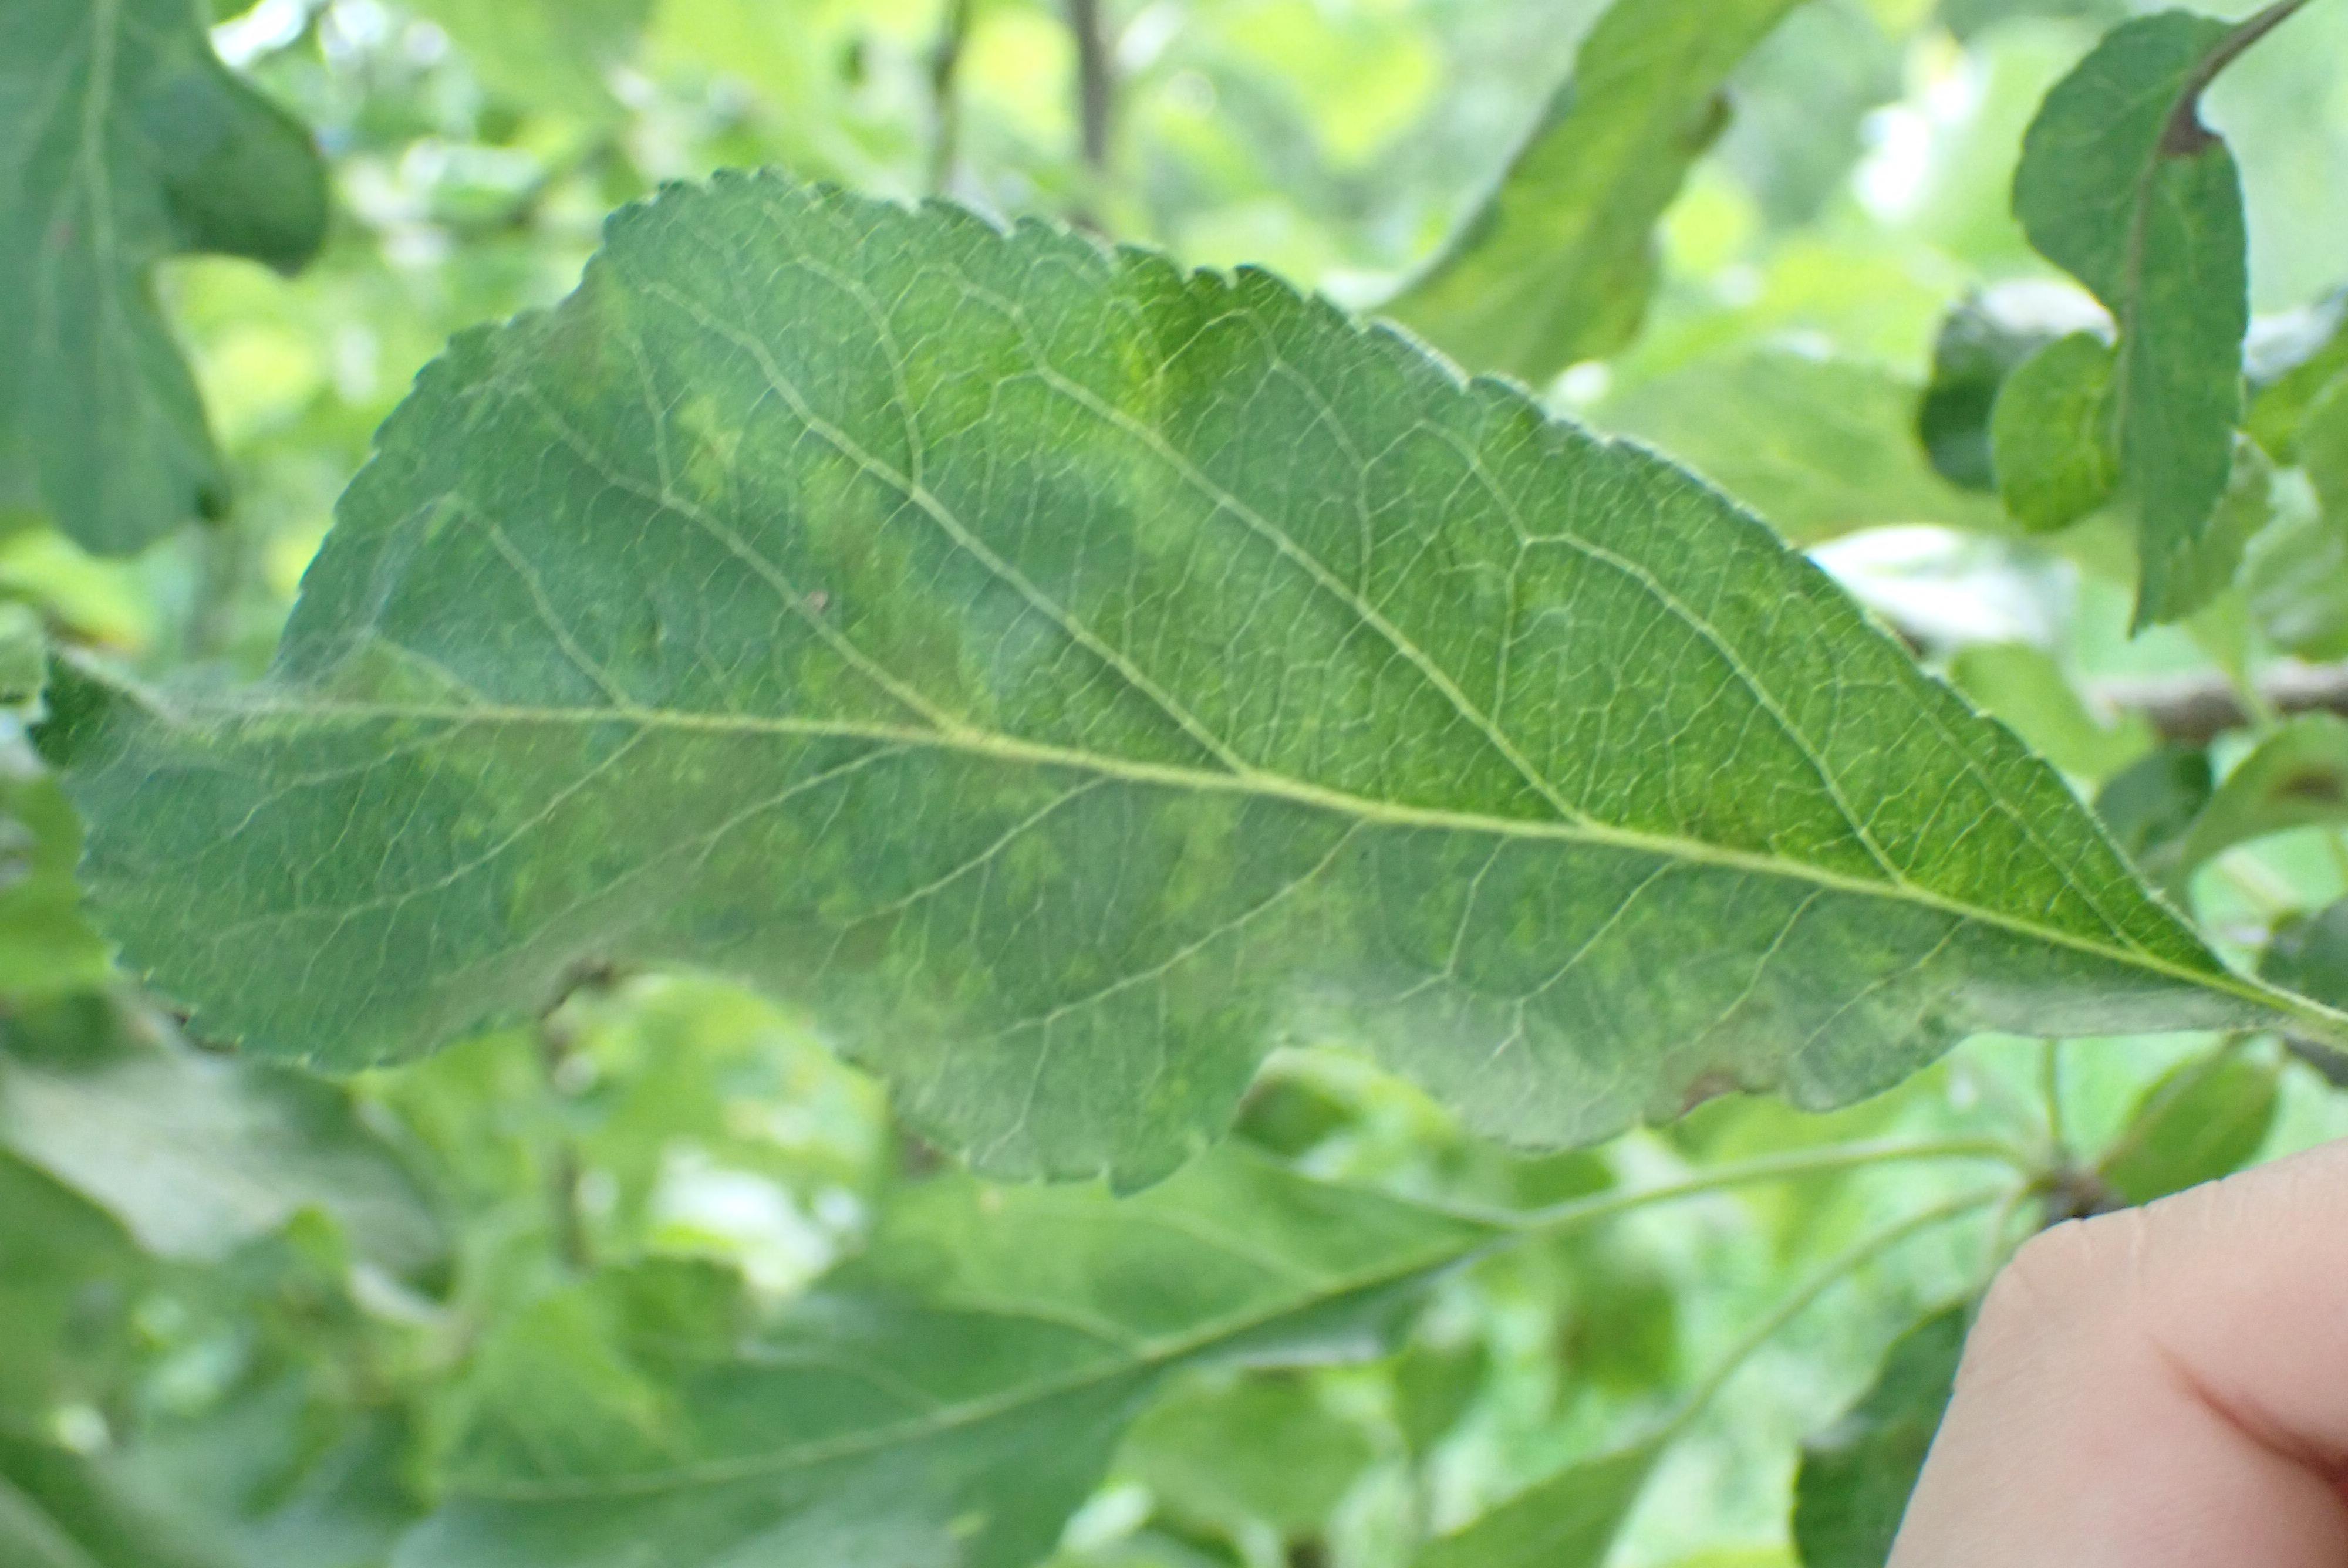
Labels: scab